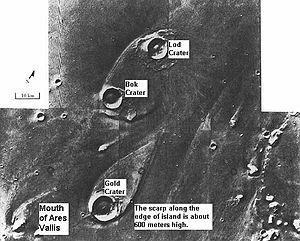
L'eau sur Mars désigne l'eau présente sur la planète Mars, quelle que soit la forme sous laquelle elle s'y trouve. Le sol martien, d'après les dernières analyses, contient entre 1,5 et 3 % d'eau. Seule une petite quantité de vapeur d'eau est présente dans son atmosphère.
La géologie de Mars, parfois appelée aréologie, recouvre l'étude scientifique de Mars, de ses propriétés physiques, de ses reliefs, de sa composition, de son histoire et de tous les phénomènes qui l'ont affectée ou l'affectent encore.